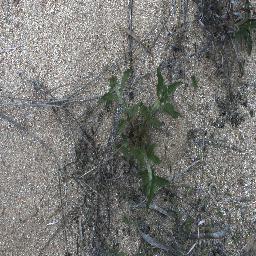
Label: siam_weed